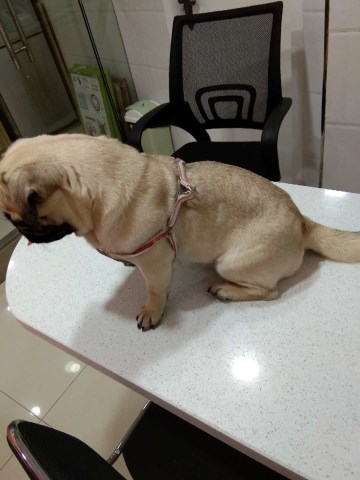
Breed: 798-n000130-pug